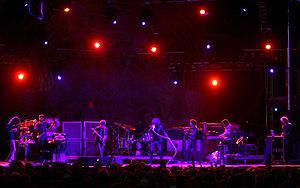
The Mars Volta est un groupe de rock américain, originaire d'El Paso, au Texas. Il est formé en 2001 autour de Cedric Bixler-Zavala et Omar Rodríguez-López. Ils sont plus généralement classés dans le rock progressif, comprenant également des influences jazz, punk, funk metal, latines et psychédéliques.